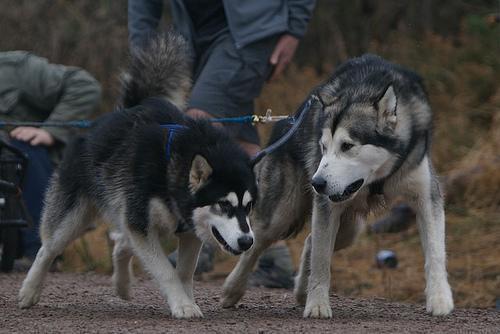
malamute